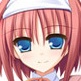
Portrait style: Anime Portrait